Battle of Savo Island

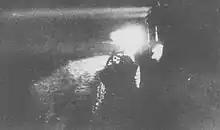
Japanese cruiser "Yūbari" shines searchlights towards the northern force of Allied warships during the battle

When Mikawa's ships attacked the Allied southern force, the captains of all three U.S. northern force cruisers were asleep, with their ships steaming quietly at . Although crewmen on all three ships observed flares or gunfire from the battle south of Savo or else received "Patterson"s warning of threatening ships entering the area, it took some time for the crews to go from Condition II to full alert. At 01:44, the Japanese cruisers began firing torpedoes at the northern force. At 01:50, they aimed powerful searchlights at the three northern cruisers and opened fire with their guns.